Stony Brook Seawolves

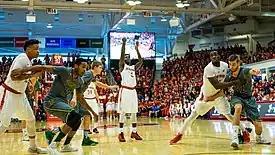
Stony Brook playing in the 2016 America East Conference men's basketball championship game at Island Federal Credit Union Arena

Stony Brook men's basketball was founded in 1960 at the Division III level. When the Seawolves moved to Division I in 1999, they spent the first two years as an independent before accepting an invitation to join the America East in 2001. In 2005, Stony Brook hired Steve Pikiell to become the tenth head coach in program history. In the six seasons before his arrival, the Seawolves had gone 63–107. After going 20–67 in his first three seasons, Pikiell led Stony Brook to their first winning record as a Division I program after the 2008–09 season, ending the season 16–14 (8–8 America East).